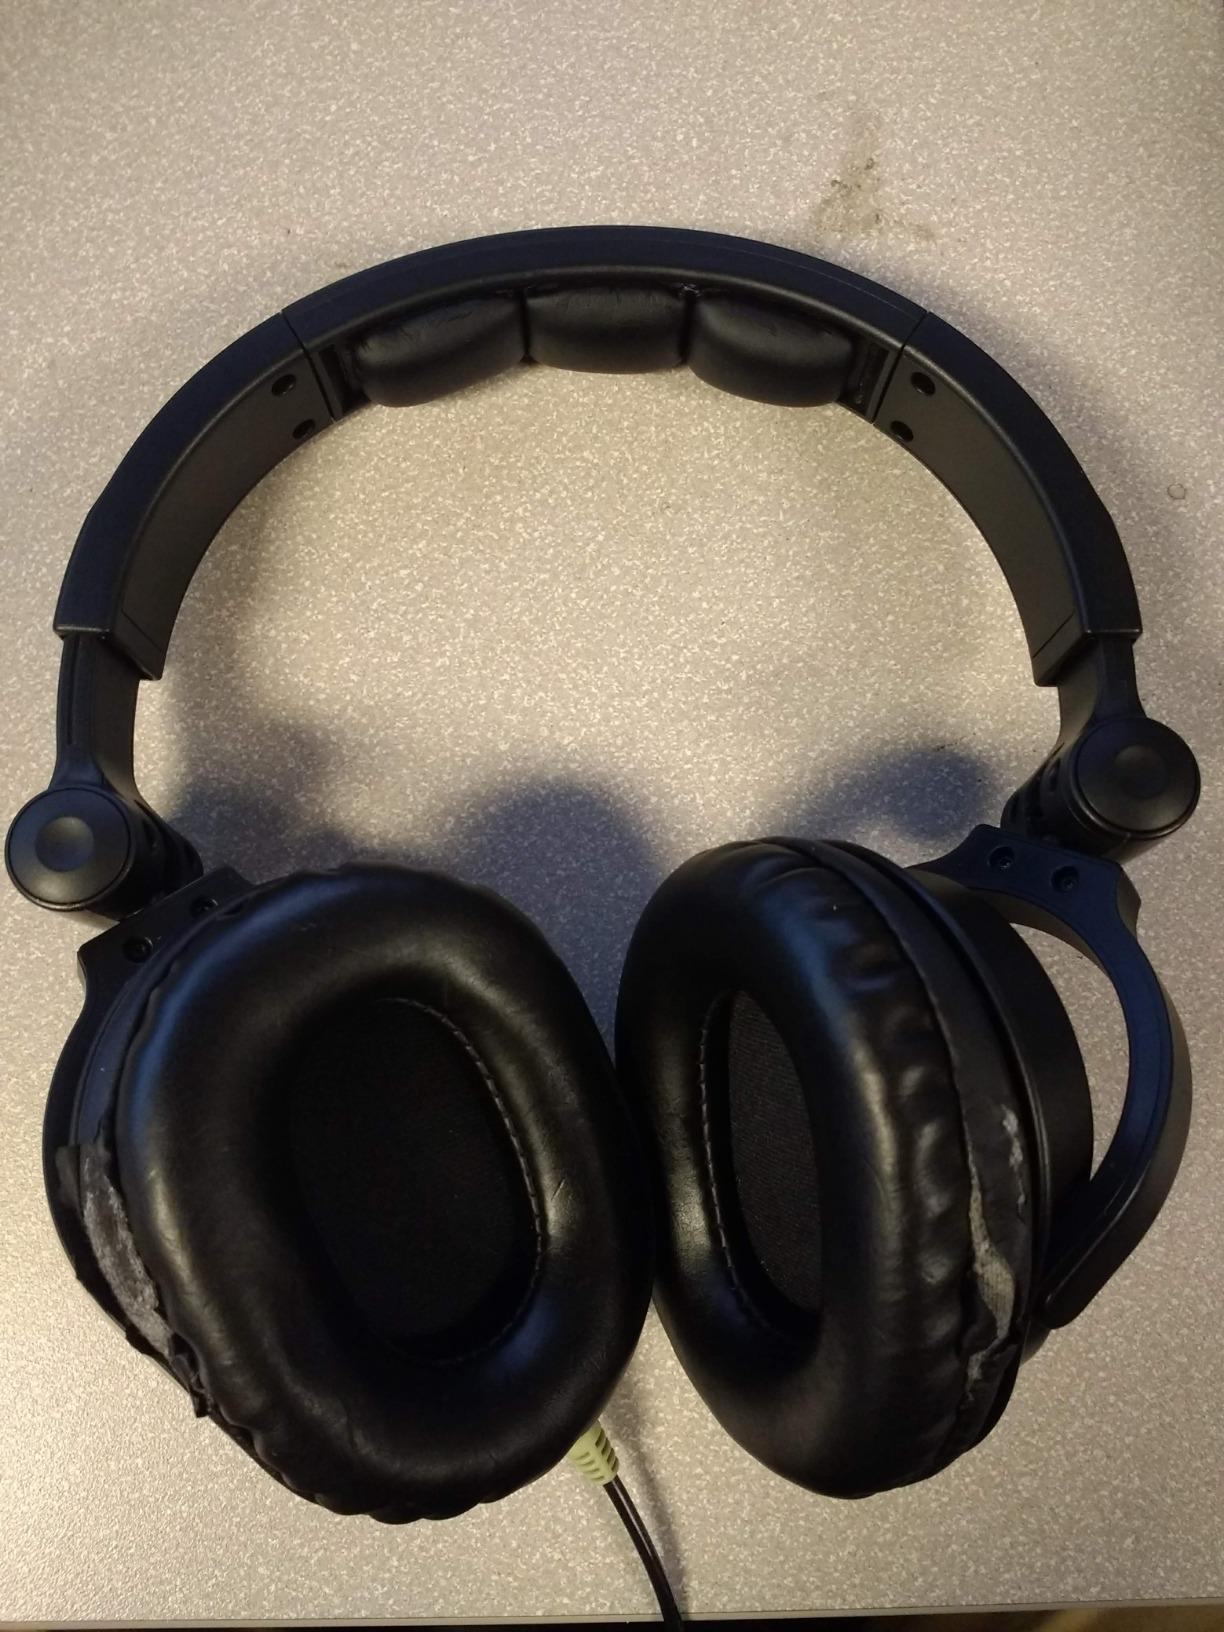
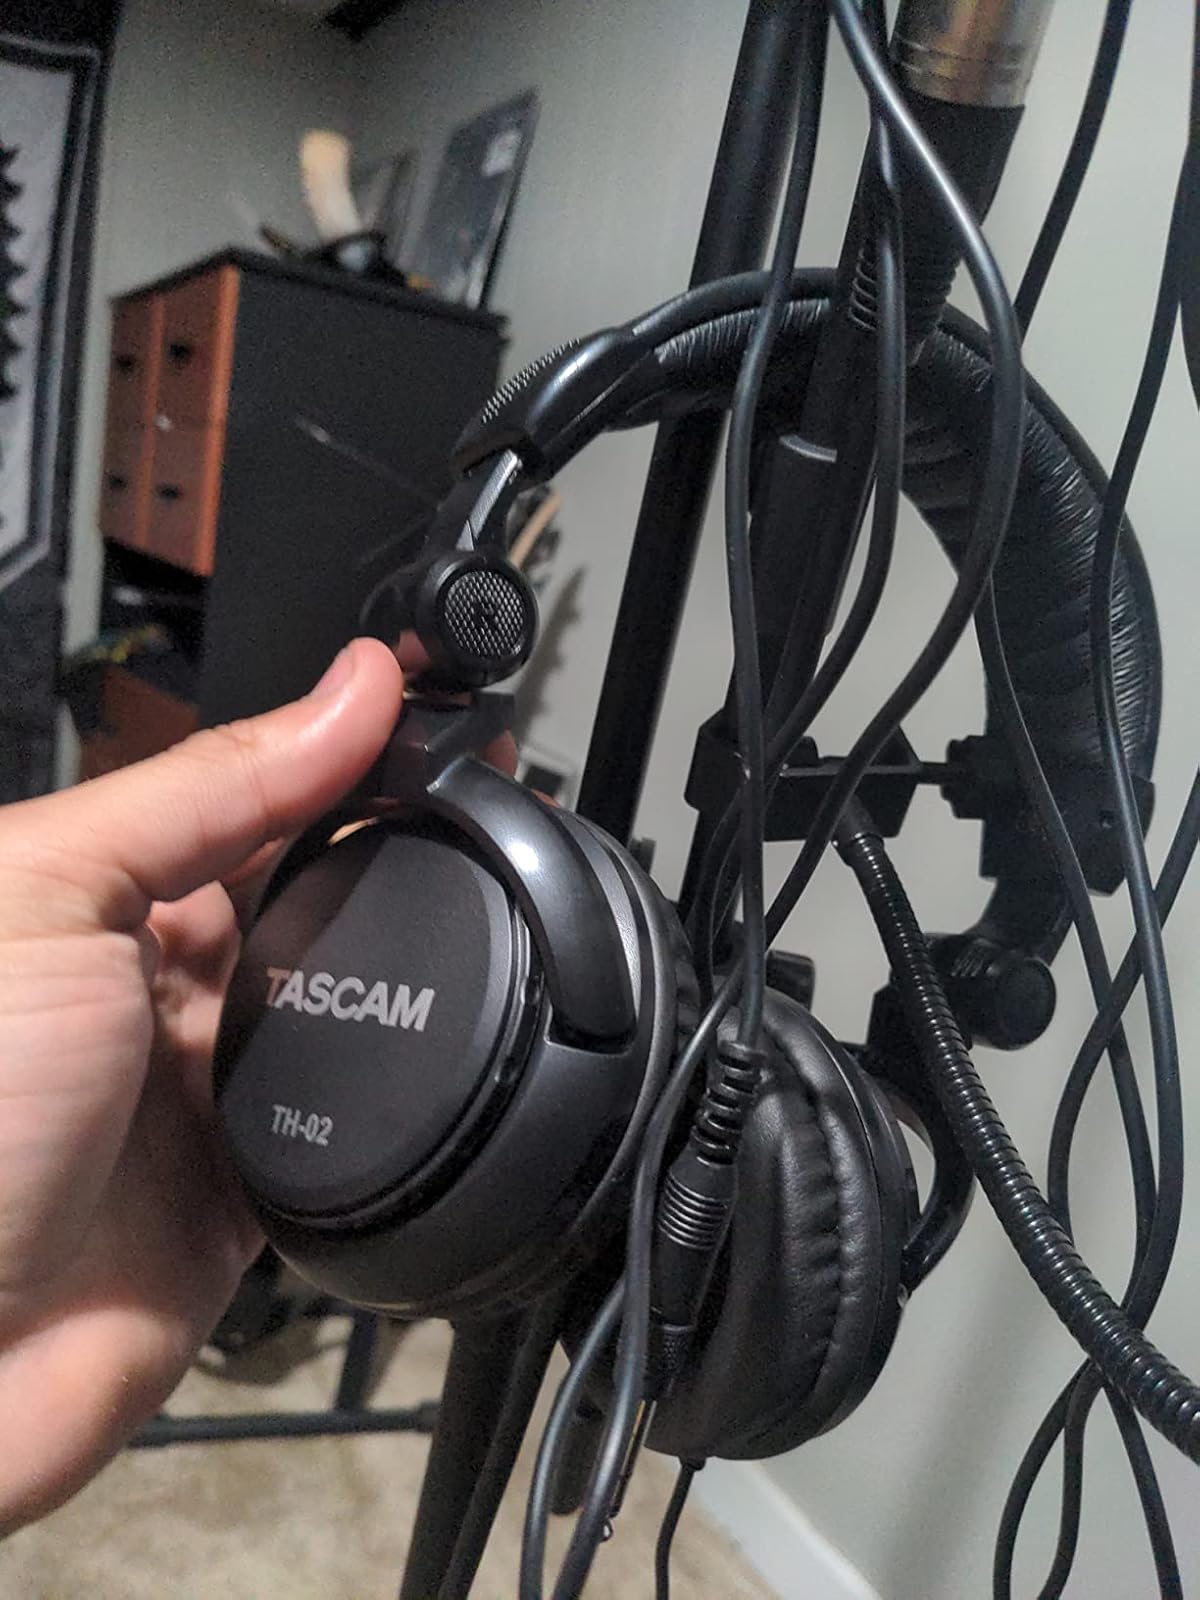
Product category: headphones
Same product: no